Kanchipuram

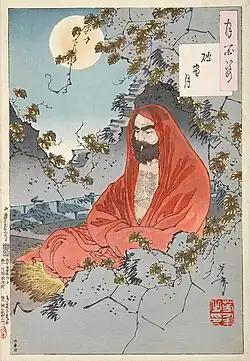
Drawing depicting a saint in a background of trees

The ChennaiBangalore National Highway, NH 4 passes the outskirts of the city. Daily bus services are provided by the Tamil Nadu State Transport Corporation to and from Chennai, Bangalore, Villupuram, Tirupathi, Thiruthani, Tiruvannamalai, Vellore, Salem, Coimbatore, Tindivanam and Pondicherry. There are two major bus routes to Chennai, one connecting via Poonamallee and the other via Tambaram. Local bus services are provided by The Villupuram division of Tamil Nadu State Transport Corporation. As of 2006, there were a total of 403 buses for 191 routes operated out of the city.